Howling II: Your Sister Is a Werewolf

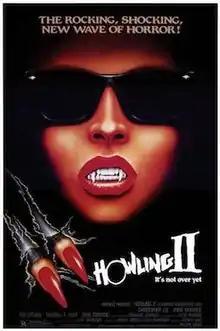
Theatrical release poster

Howling II: Your Sister Is a Werewolf (also known as Howling II and Howling II: Stirba – Werewolf Bitch) is a 1985 American horror film directed by Philippe Mora and direct sequel to the 1981 film "The Howling". The film stars horror film veteran Christopher Lee, Reb Brown, Annie McEnroe and Sybil Danning and focuses on a group of people trying to stop werewolf queen Stirba and her group's plans to conquer the world. Although Gary Brandner, author of "The Howling" novels, co-wrote the screenplay, the "Howling II: Your Sister Is a Werewolf" is largely unrelated to his 1979 novel "The Howling II".